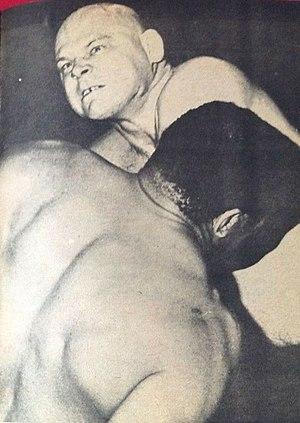
Jack Brisco dans l'almanach de catch Official Wrestling Yearbook n.3 de juin 1973.